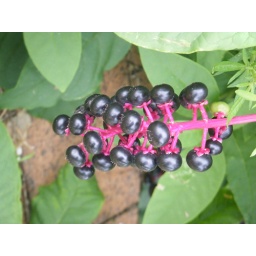
plants taking over by an abandoned building on the pier